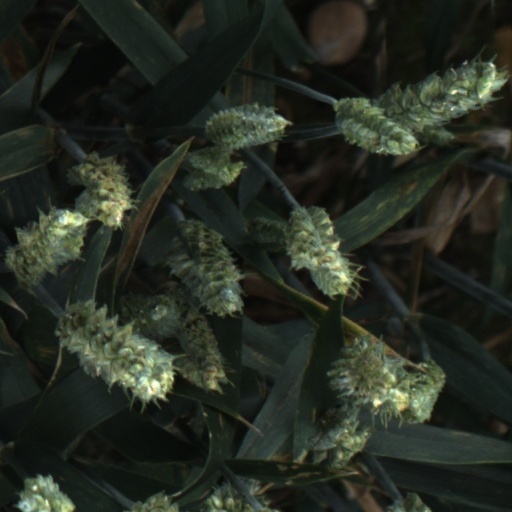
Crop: wheat